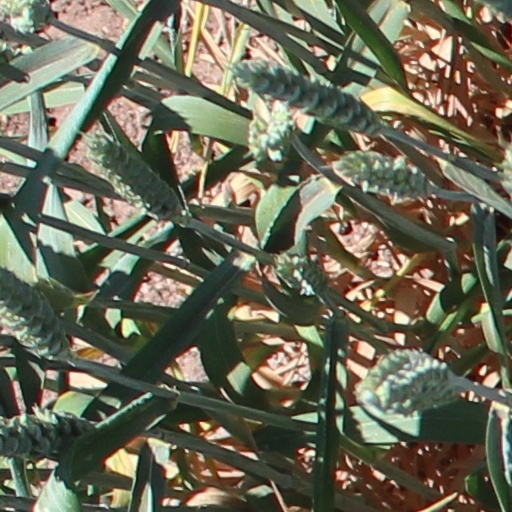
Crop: wheat